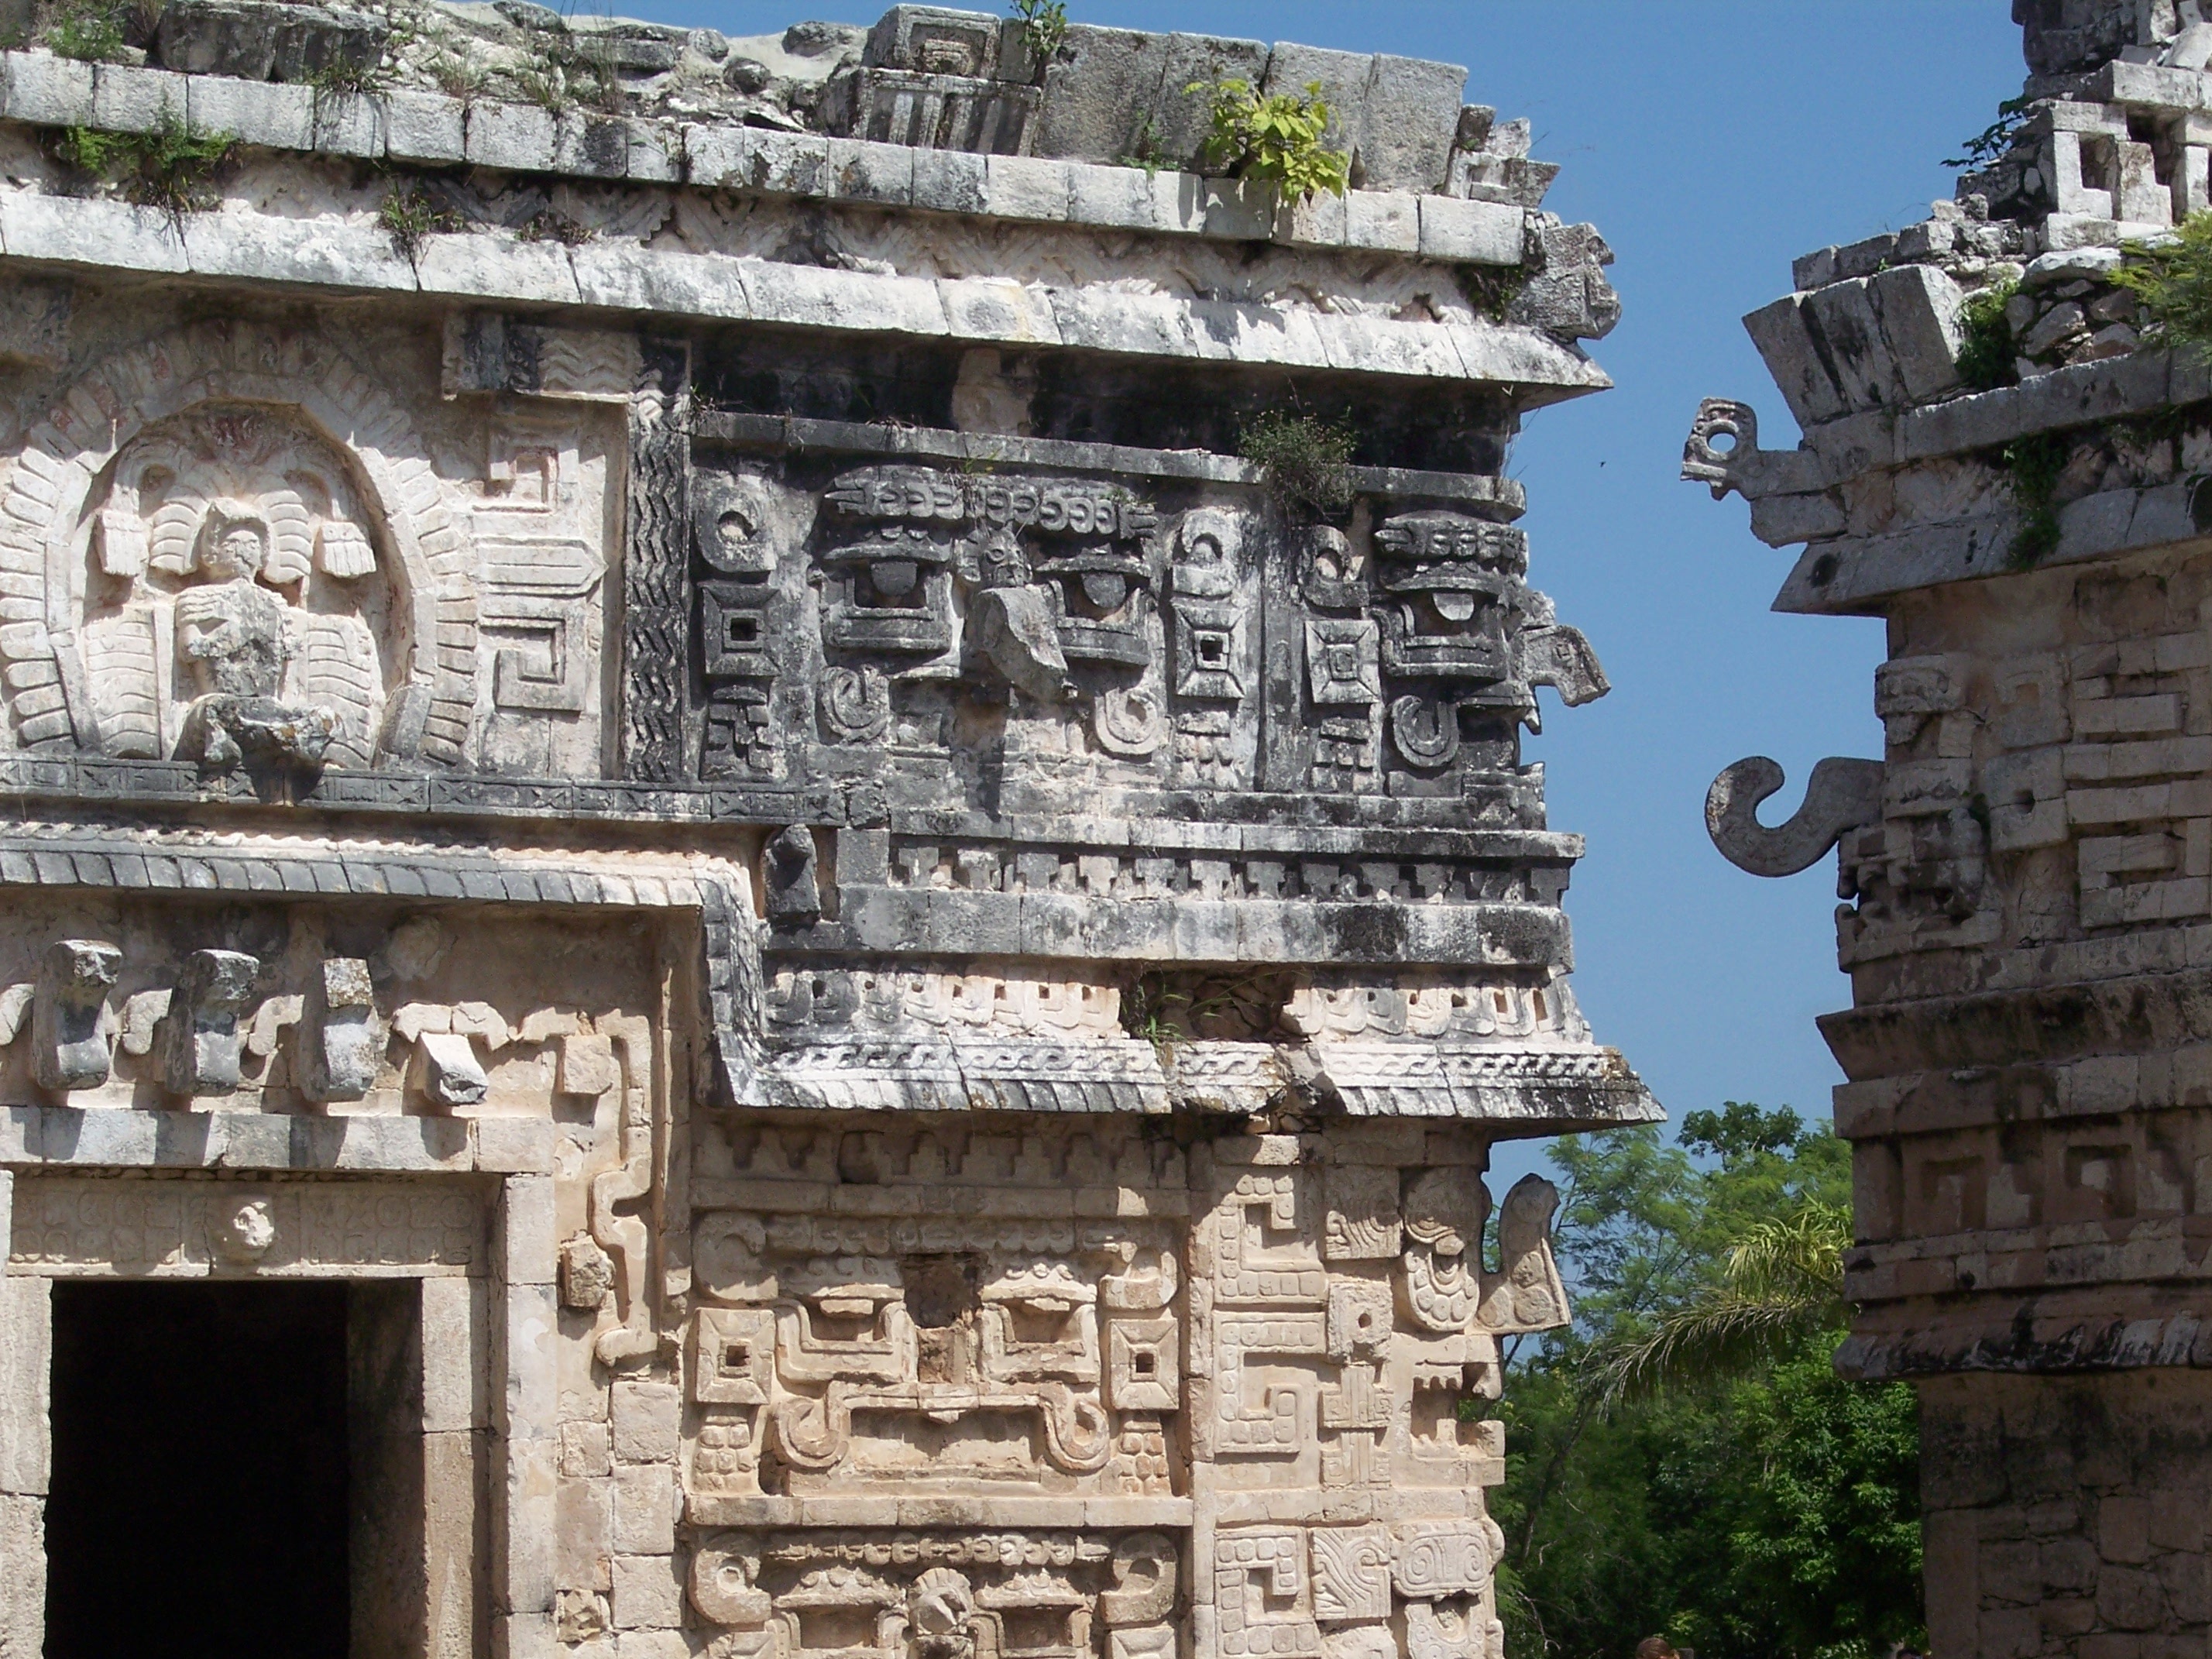
building, palace, monument, landmark, facade, place of worship, mayan, temple, mexico, ruins, monastery, maya, yucatan, archaeological site, unesco world heritage site, hindu temple, historic site, ancient history, ancient roman architecture, maya civilization